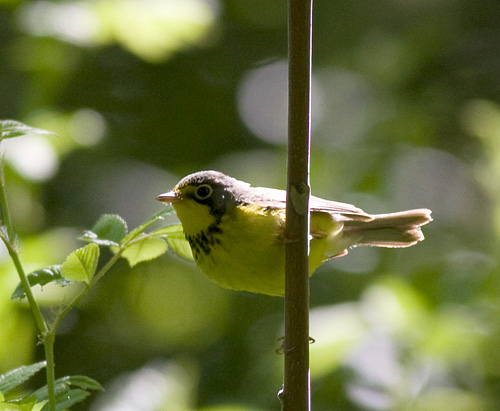
the body of the bird is yellow while the beak of the bird is yellow.
this is a yellow bird with a grey head and black spots on its breast.
this bird has a small yellow bill, a yellow superciliary, and a gray crown.
yellow bird with black necklace like breast, with greenish yellow cheek patch and gray wings.
bird with yellow beak, green throat, eyering, belly and abdomen, black eye and crownthe bird is thick with a yellowish-green flank, a grayish color flank, and a slightly orange bill.
a small yellow bird with black spots on its neck and a grey nape.
this bird is yellow and black in color, with a small light colored beak.
this bird has a yellow crown as well as a tan bill
this tiny bird is yellow with black markings on the chest, cheek patches, and crown.
Species: Canada Warbler